Morningstar Mill

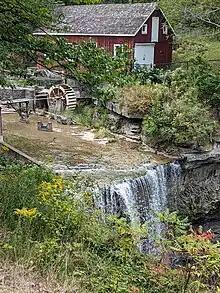
Pictured to the left is a turbine shed; to the right is a reconstruction of the original sawmill. In between the two structures is Decew Falls.

Morningstar Mill is a heritage site located in St. Catharines, Ontario, Canada. The site includes the Morningstar Mill, a sawmill, the home of the Morningstar family, a barn used for blacksmith demonstrations, and the Decew Falls gorge along the Niagara Escarpment. The site is operated by the volunteer group Friends of Morningstar Mill and owned by the City of St. Catharines. The gristmill was restored to working condition in 1992.